Ignacio Fernández (footballer)

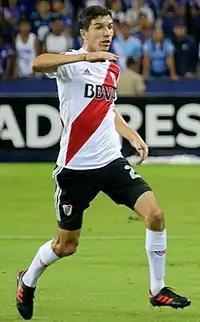
Fernández playing for River Plate in 2018

Ignacio Martín Fernández (born 12 January 1990), better known as Nacho Fernández, is an Argentine professional footballer who plays as a midfielder for River Plate.